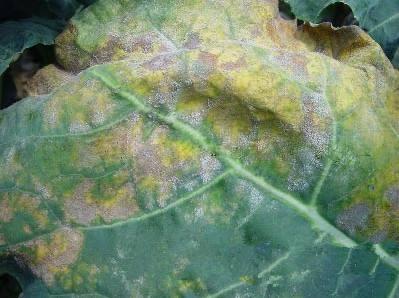
Plant: Broccoli
Disease: broccoli downy mildew